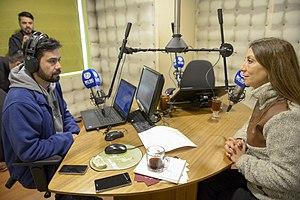
Radio Bío-Bío est une radio chilienne fondée à Concepción, le 24 avril 1966. Début 2019, elle a des bureaux à Santiago, Valparaíso, Los Ángeles, Lonquimay, Temuco, Valdivia, Osorno et Puerto Montt. Elle diffuse des actualités, de la musique et des sports.